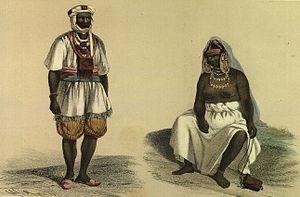
15 mars : Blaise Brüe arrive à Ouidah. En mai, il négocie un accord commercial avec le roi Ghézo d’Abomey pour la maison Régis de Marseille, destiné à promouvoir l’exploitation et le commerce d’huile de palme.